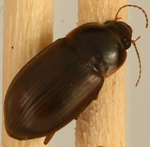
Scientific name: Amara quenseli
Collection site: Onaqui Site (ONAQ), plot ONAQ_005